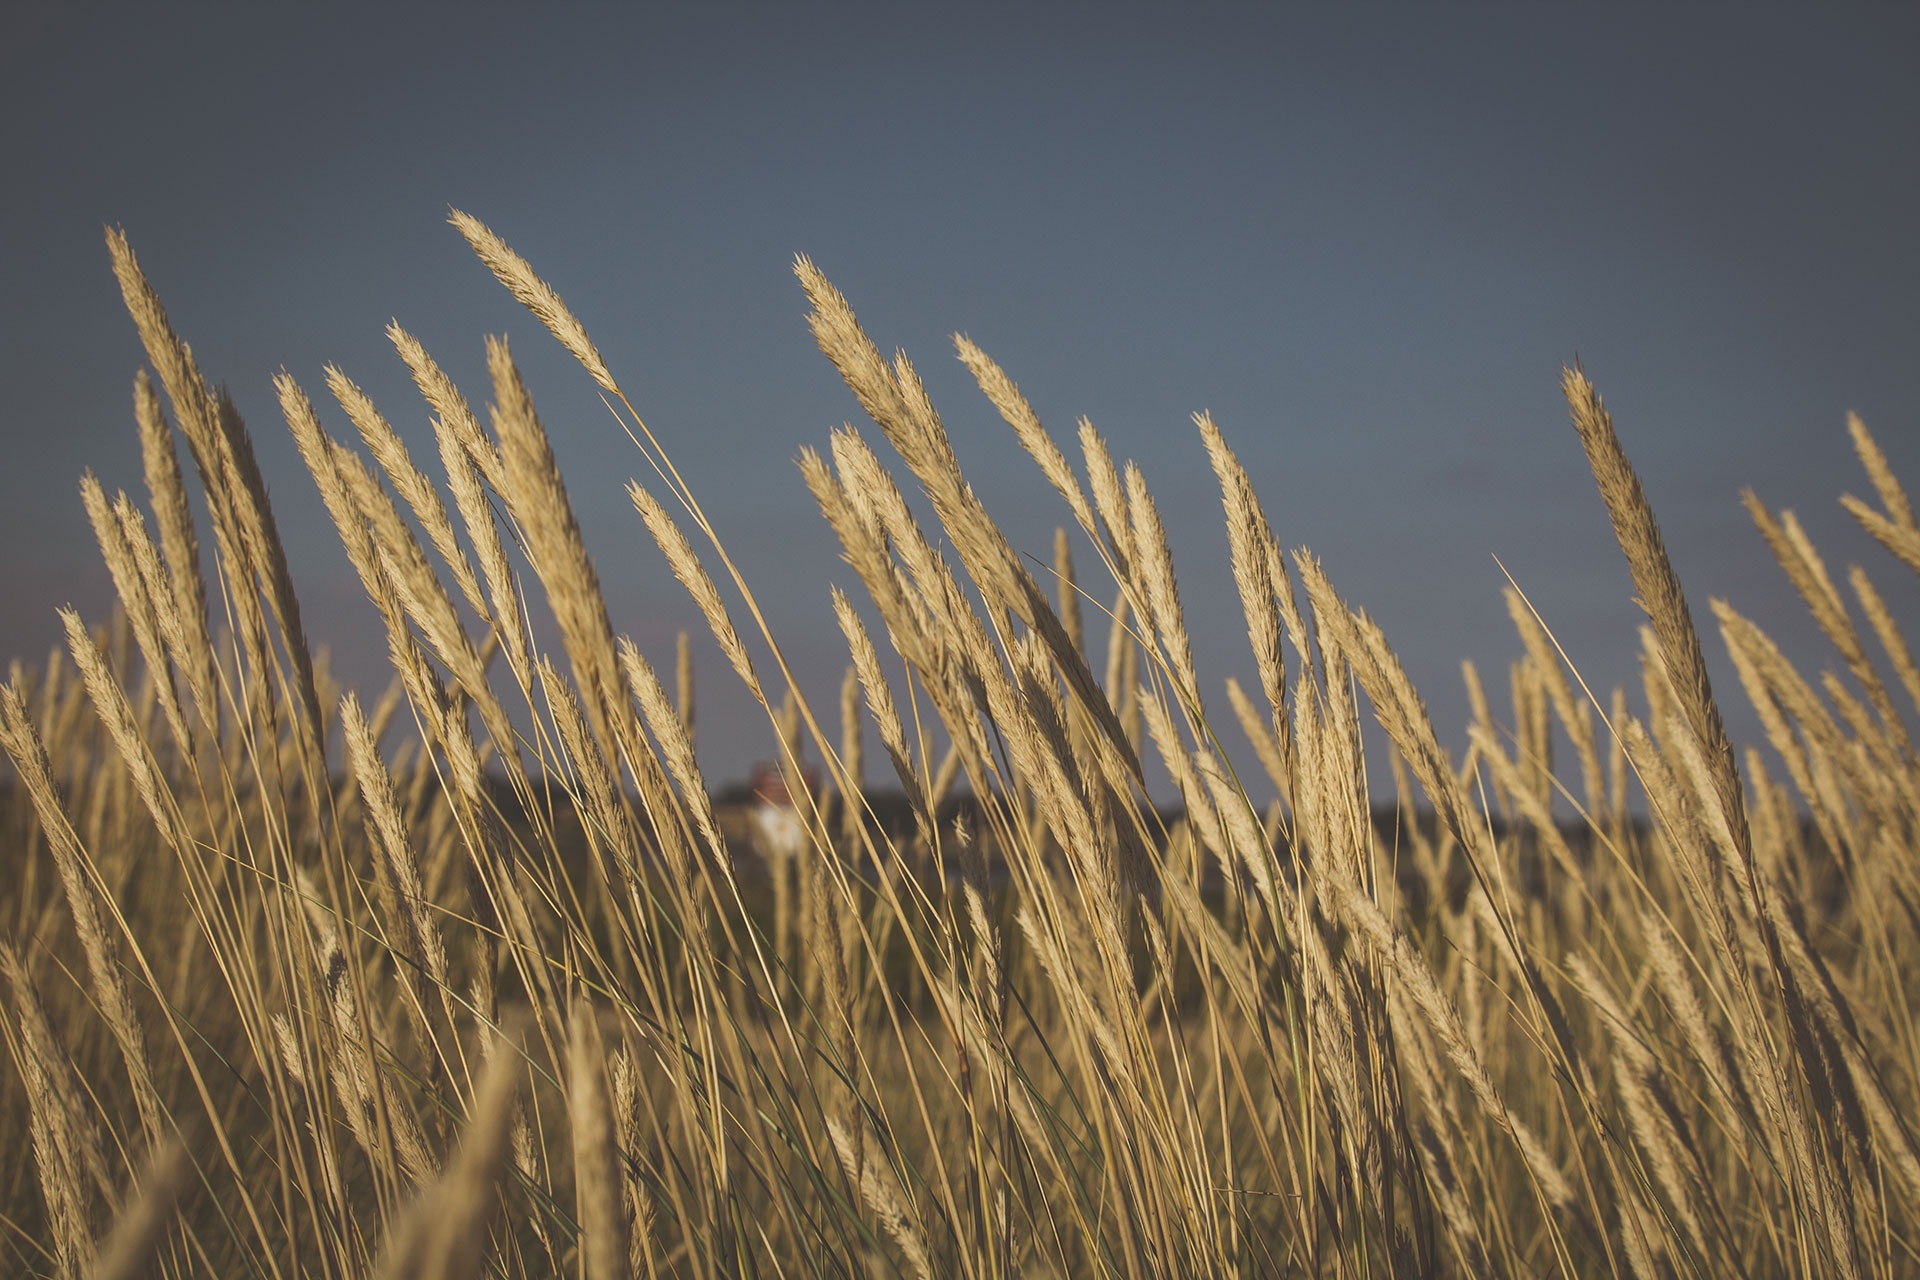
grass, phragmites, sky, rye, grain, einkorn wheat, plant, grass family, hordeum, food grain, barley, field, crop, wheat, malt, emmer, poales, Khorasan wheat, prairie, triticale, dinkel wheat, reed, whole grain, grassland, flowering plant, cereal, durum, plant stem, agriculture, Elymus repens, straw